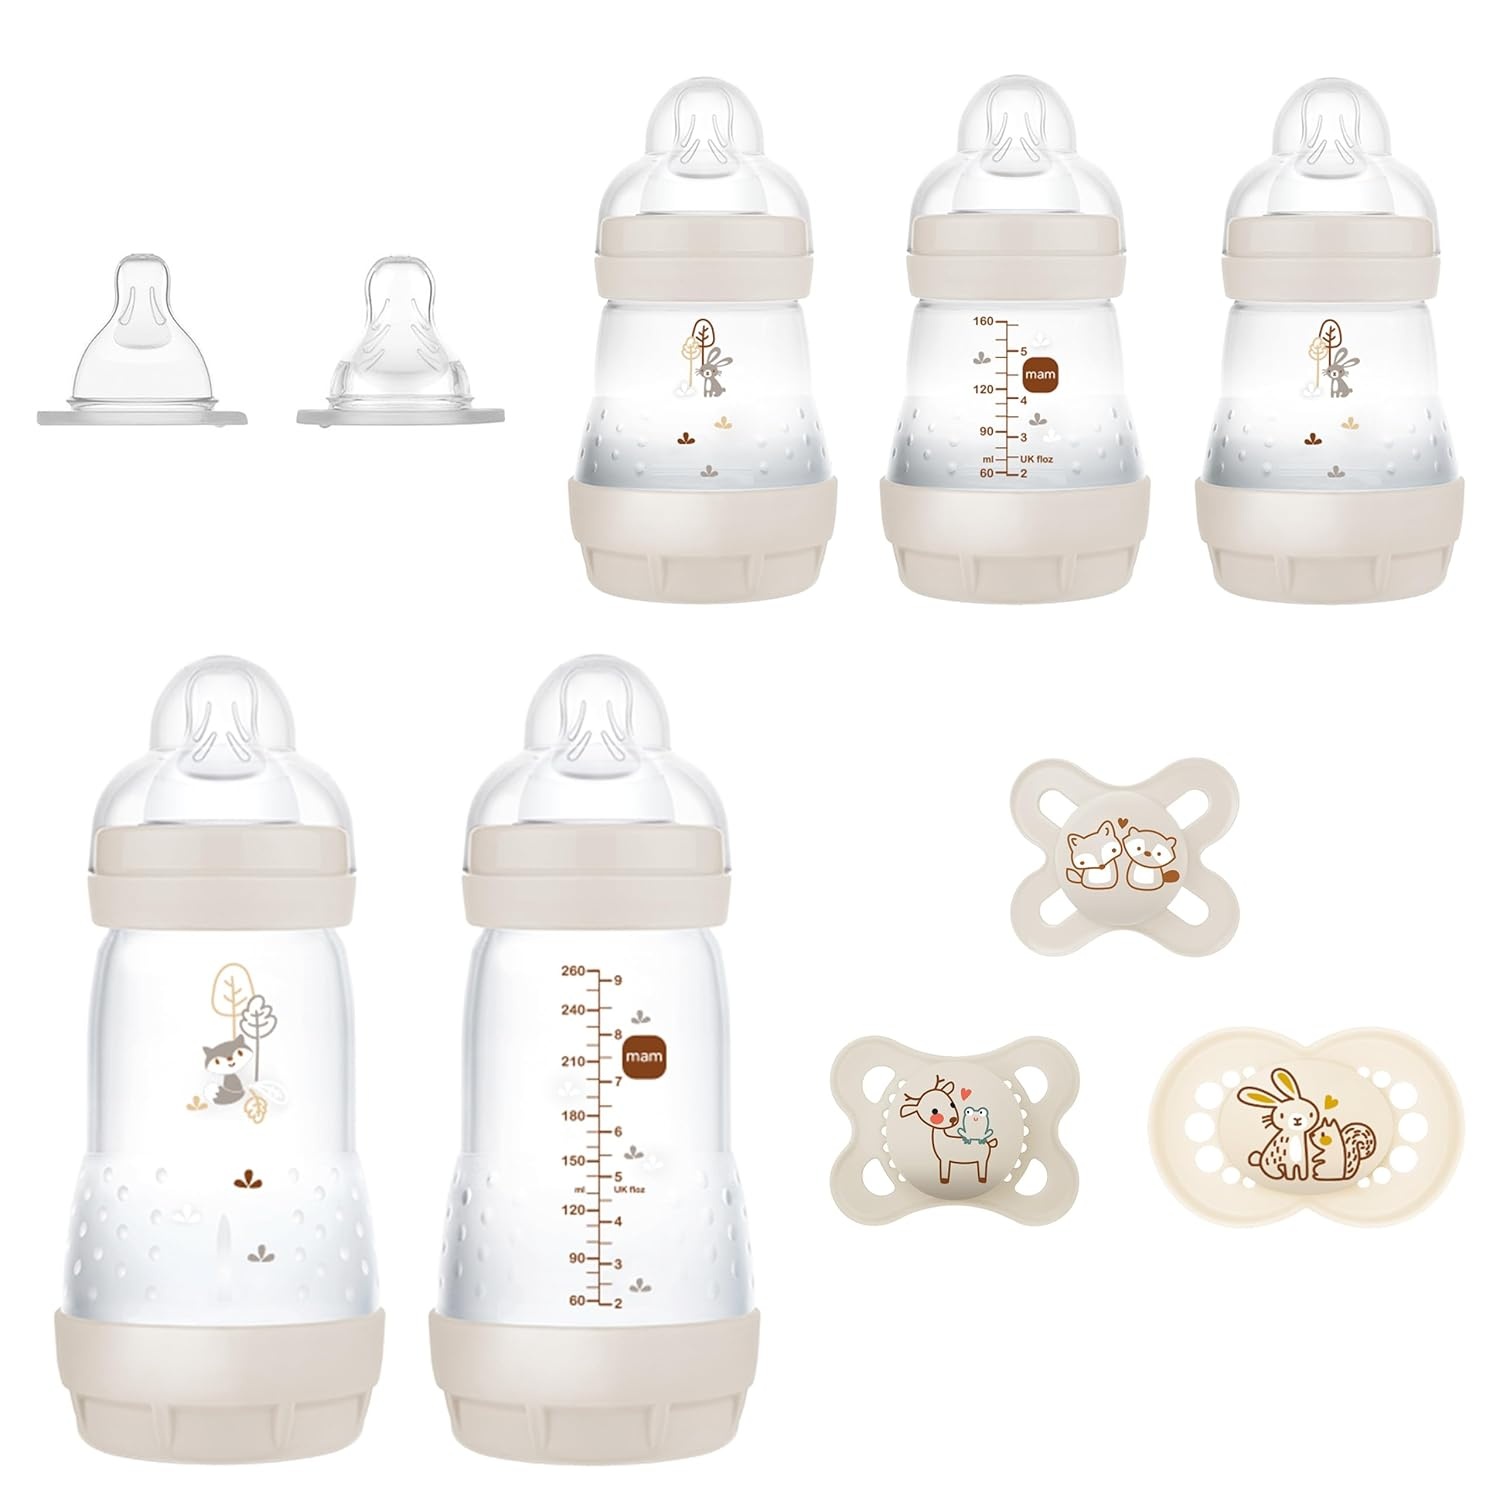
10-Piece MAM Newborn Gift Set: Easy Start Anti-Colic Bottles & Pacifiers
Brand: GearMustHave
Looking for the perfect gift set for a newborn baby? Look no further than the MAM Newborn Essentials Baby Essentials Matte Gift Set! This 10-piece set includes everything you need to make feeding time a breeze. From anti-colic baby bottles to soothing pacifiers, MAM has got you covered. Let's dive into the features of this amazing gift set. First up, the Easy Start Anti-Colic Baby Bottles. These bottles are designed with a vented base to help reduce colic in newborns. The ultra-soft silicone nipple mimics the feel of mom's breast, making it easy for babies to transition between breast and bottle feeding. Next, we have the Baby Pacifiers. These pacifiers are designed to soothe and comfort your little one. The symmetrical nipple is ideal for baby's jaw development, and the SkinSoft silicone feels just like mom. Plus, the pacifier shield is contoured for maximum comfort, so your baby can enjoy long-lasting soothing. The MAM Newborn Essentials Baby Essentials Matte Gift Set is perfect for new parents who want the best for their little one. The neutral matte color is stylish and modern, making it a great addition to any nursery. Whether you're feeding your baby or helping them self-soothe, this gift set has everything you need. With MAM, you can trust that you're getting top-quality products that are designed with both babies and parents in mind. The Easy Start Anti-Colic Baby Bottles and Baby Pacifiers are both BPA-free and easy to clean, making them a convenient choice for busy parents. So, if you're looking for a thoughtful and practical gift for a new parent, the MAM Newborn Essentials Baby Essentials Matte Gift Set is the perfect choice. Give the gift of comfort and convenience with this 10-piece set that will help make those early days with a newborn a little bit easier.
Category: Baby & Toddler > Nursing & Feeding > Baby Bottles > Anti Colic Bottles